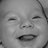
Emotion: happy